Lockwood, Huddersfield

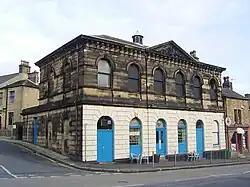
Lockwood Town Hall

Lockwood was originally called "North Crosland" and part of the Crosland family estate. However, it was taken over by the Lockwood family after a series of disputes between the dynasties. Parts of the area are still known as North Crosland.